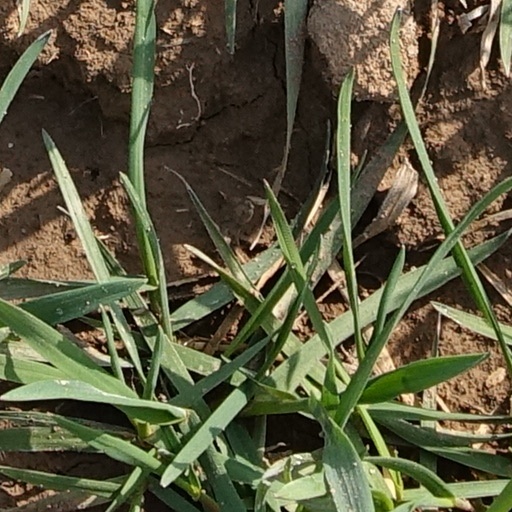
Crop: wheat